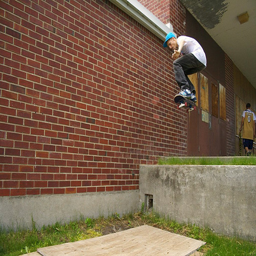
A man in the air on a skateboard.
a young man on a skateboard does a jump over a wall
guy on skate board jumping onto some plywood
A person jumping up into the air on a skateboard.
A man who is on a skateboard performing a trick.